Cherubino Alberti

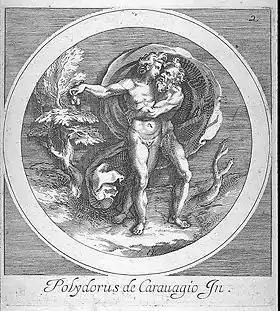
"Giove bacia Ganimede" by Cherubino Alberti, after a work by Polidoro da Caravaggio.

Cherubino Alberti (1553–1615), also called Borghegiano, was an Italian engraver and painter. He is most often remembered for the Roman frescoes completed with his brother Giovanni Alberti during the papacy of Clement VIII. He was most prolific as an engraver of copper plates.